Friends Meetinghouse (Uxbridge, Massachusetts)

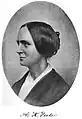
Abby Kelley Foster, of Friend's Meeting House, led Susan B. Anthony to abolitionism

Quakers and others from Rhode Island and Massachusetts maintain this building. One of the founding members of this church was the Mowry family of Rhode Island. Richard Mowry was an influential member at Quaker City who constructed machines to manufacture woolens and cotton, thus becoming a pioneer in the American industrial revolution. He was a devout Quaker who traveled throughout the Northeastern US carrying his gospel far and wide. Mowry had other inventions to his credit and is viewed as an early pioneer of the Industrialization of the very early textile industrial center at Uxbridge from the time of the American Revolution.